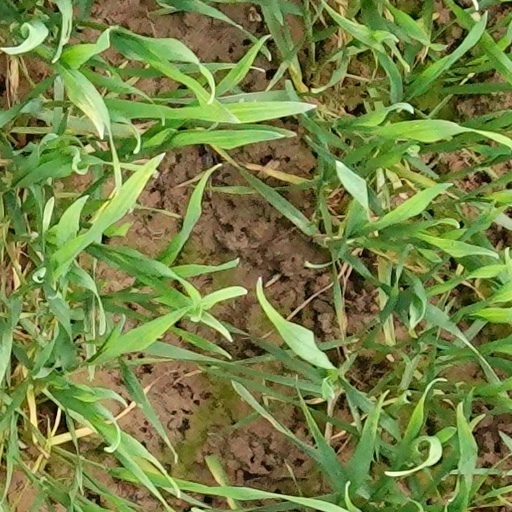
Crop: wheat